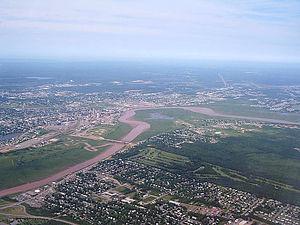
On voit la rivière Petitcodiac
Les Trois-Rivières, plus souvent incluses dans le Sud-Est, sont une région située au sud-est du Nouveau-Brunswick.
La rivière Petitcodiac ou rivière Petitcoudiac est un cours d'eau canadien qui, le long de ses 129 km de cours, arrose le sud-est du Nouveau-Brunswick, formant la frontière entre les comtés d'Albert et de Westmorland. Siège du Grand Moncton, l'une des agglomérations ayant la plus forte croissances démographiques au Canada, sa vallée est habitée depuis des millénaires. La rivière est importante dans l'histoire des Micmacs et des Acadiens.
Moncton est une ville canadienne située dans le comté de Westmorland, dans le Sud-Est du Nouveau-Brunswick.
Cet article recense les lieux patrimoniaux du comté de Westmorland inscrit au répertoire des lieux patrimoniaux du Canada, qu'ils soient de niveau provincial, fédéral ou municipal.
La toponymie néo-brunswickoise est l'étude des origines des noms de lieux du Nouveau-Brunswick.
Le Coude est un nom utilisé au départ pour désigner un méandre étroit de la rivière Petitcodiac, au Nouveau-Brunswick. Ce nom s'appliquait aussi aux villages acadiens s'y trouvant avant le Grand Dérangement. Le nom s'appliqua ensuite au village de The Bend of Petitcodiac fondé par les Anglais, près du Coude. Ce village devint ensuite Moncton, mais garde toujours le surnom du Coude.